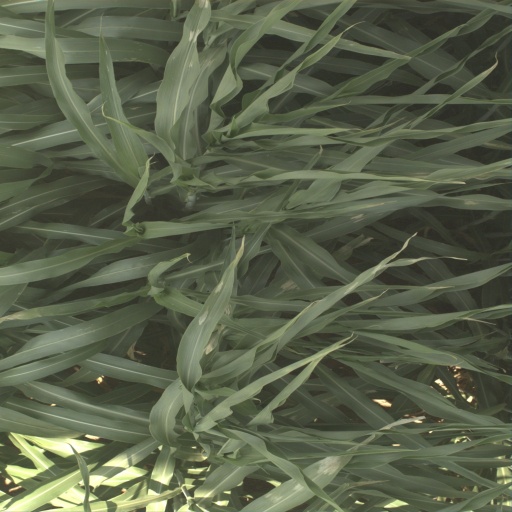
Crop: sorghum